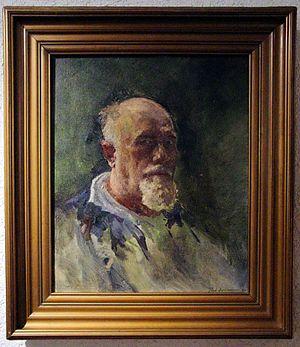
Paul Herrmann, dit aussi Henri Héran, est un artiste peintre, illustrateur, caricaturiste et graveur allemand, né le 5 février 1864 à Munich et mort le 1ᵉʳ mai 1946 à Berlin-Schöneberg.